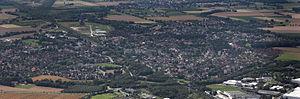
Bönen est une ville située dans la Rhénanie-du-Nord-Westphalie en Allemagne.